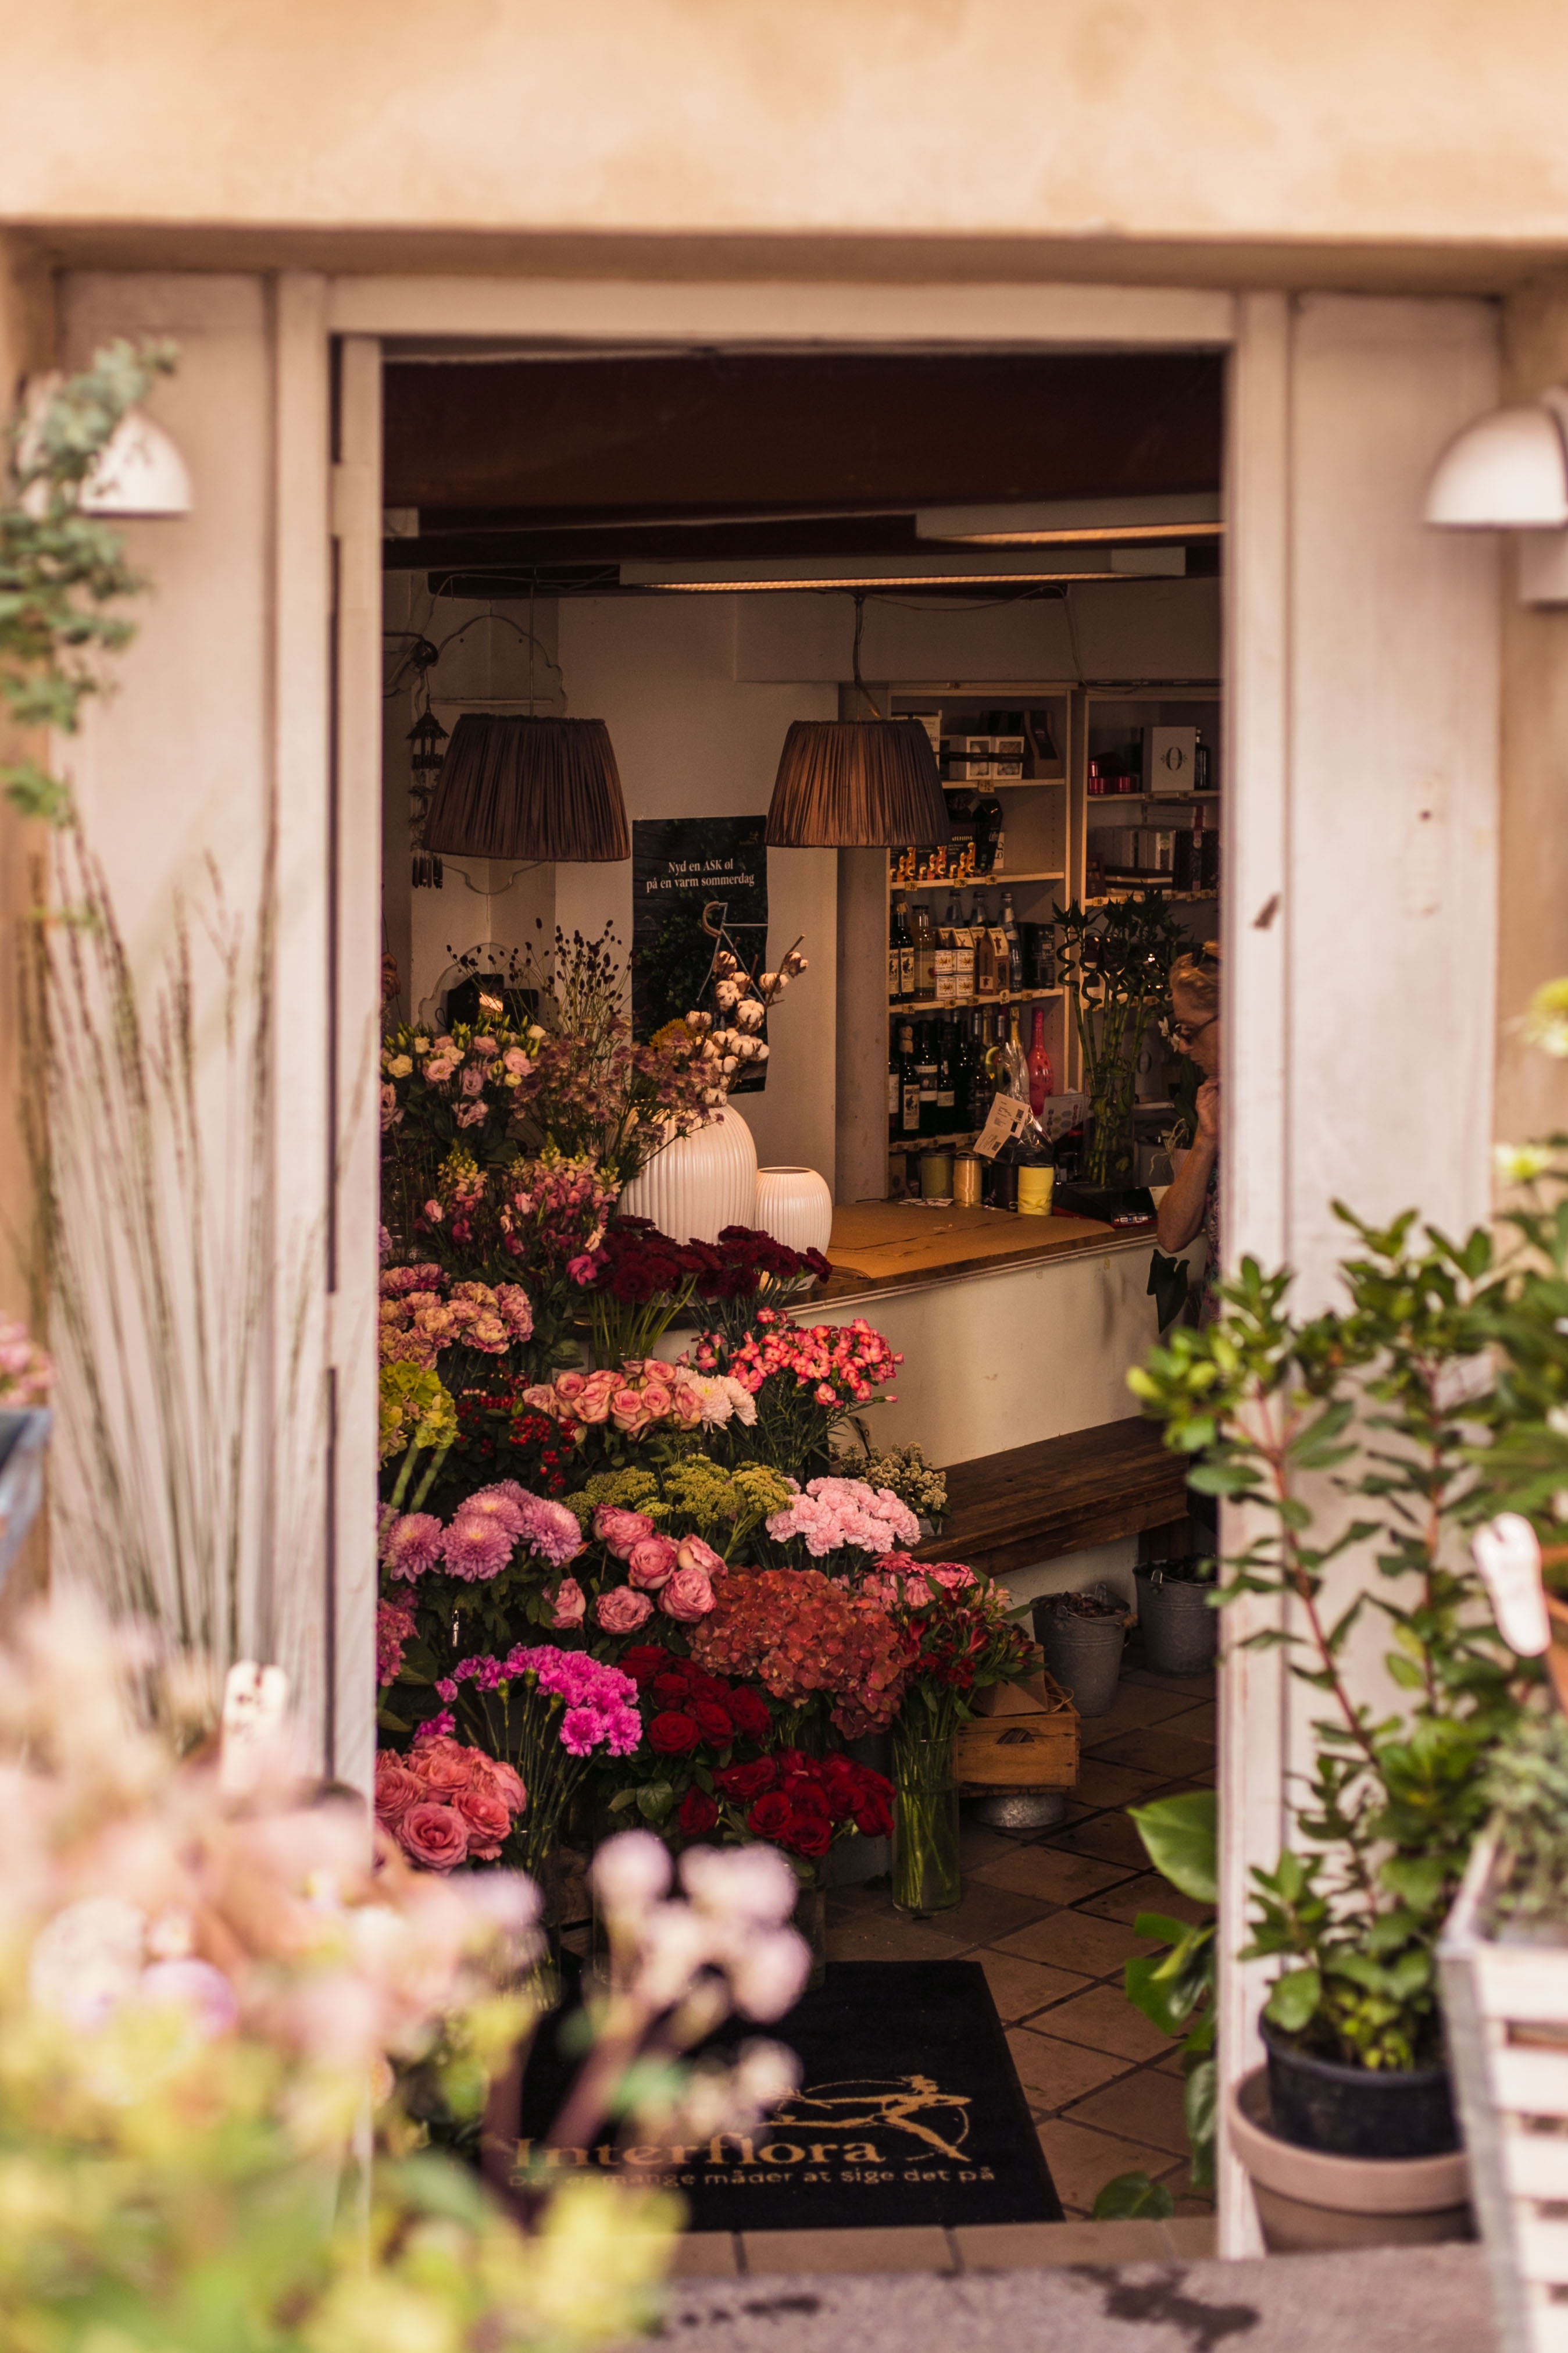
floristry, flower, building, floral design, flower arranging, plant, spring, home, door, houseplant, house, window, flowerpot, retail, interior design, garden, porch, landscaping